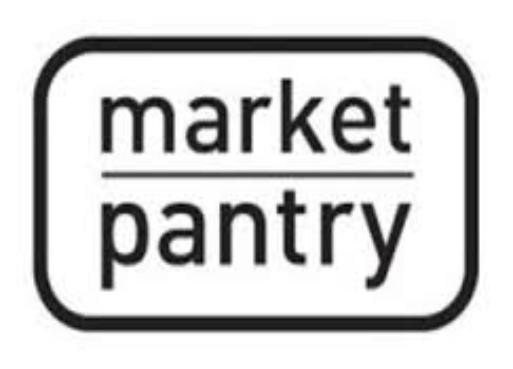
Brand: Market Pantry
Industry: Food